Cléopâtre (ballet)

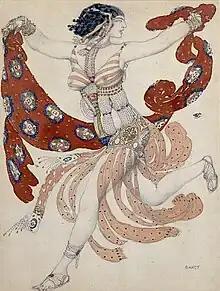
Léon Bakst, Costume of Cleopatra for Ida Rubinstein, 1909.

"Cléopâtre" was the most sumptuous production in the Ballets Russes’ 1909 season, due to the extraordinary design by Bakst. The dancers’ bodies gave life to his reduced costumes, that glittered like precious stones against a scenery of desert and Egyptian architecture. He used gold, lapis blue, malachite green, pink, orange and violet to embellish the characters’ costumes, jewels and weapons, imitating the motifs of what was believed to be Egyptian at the time.